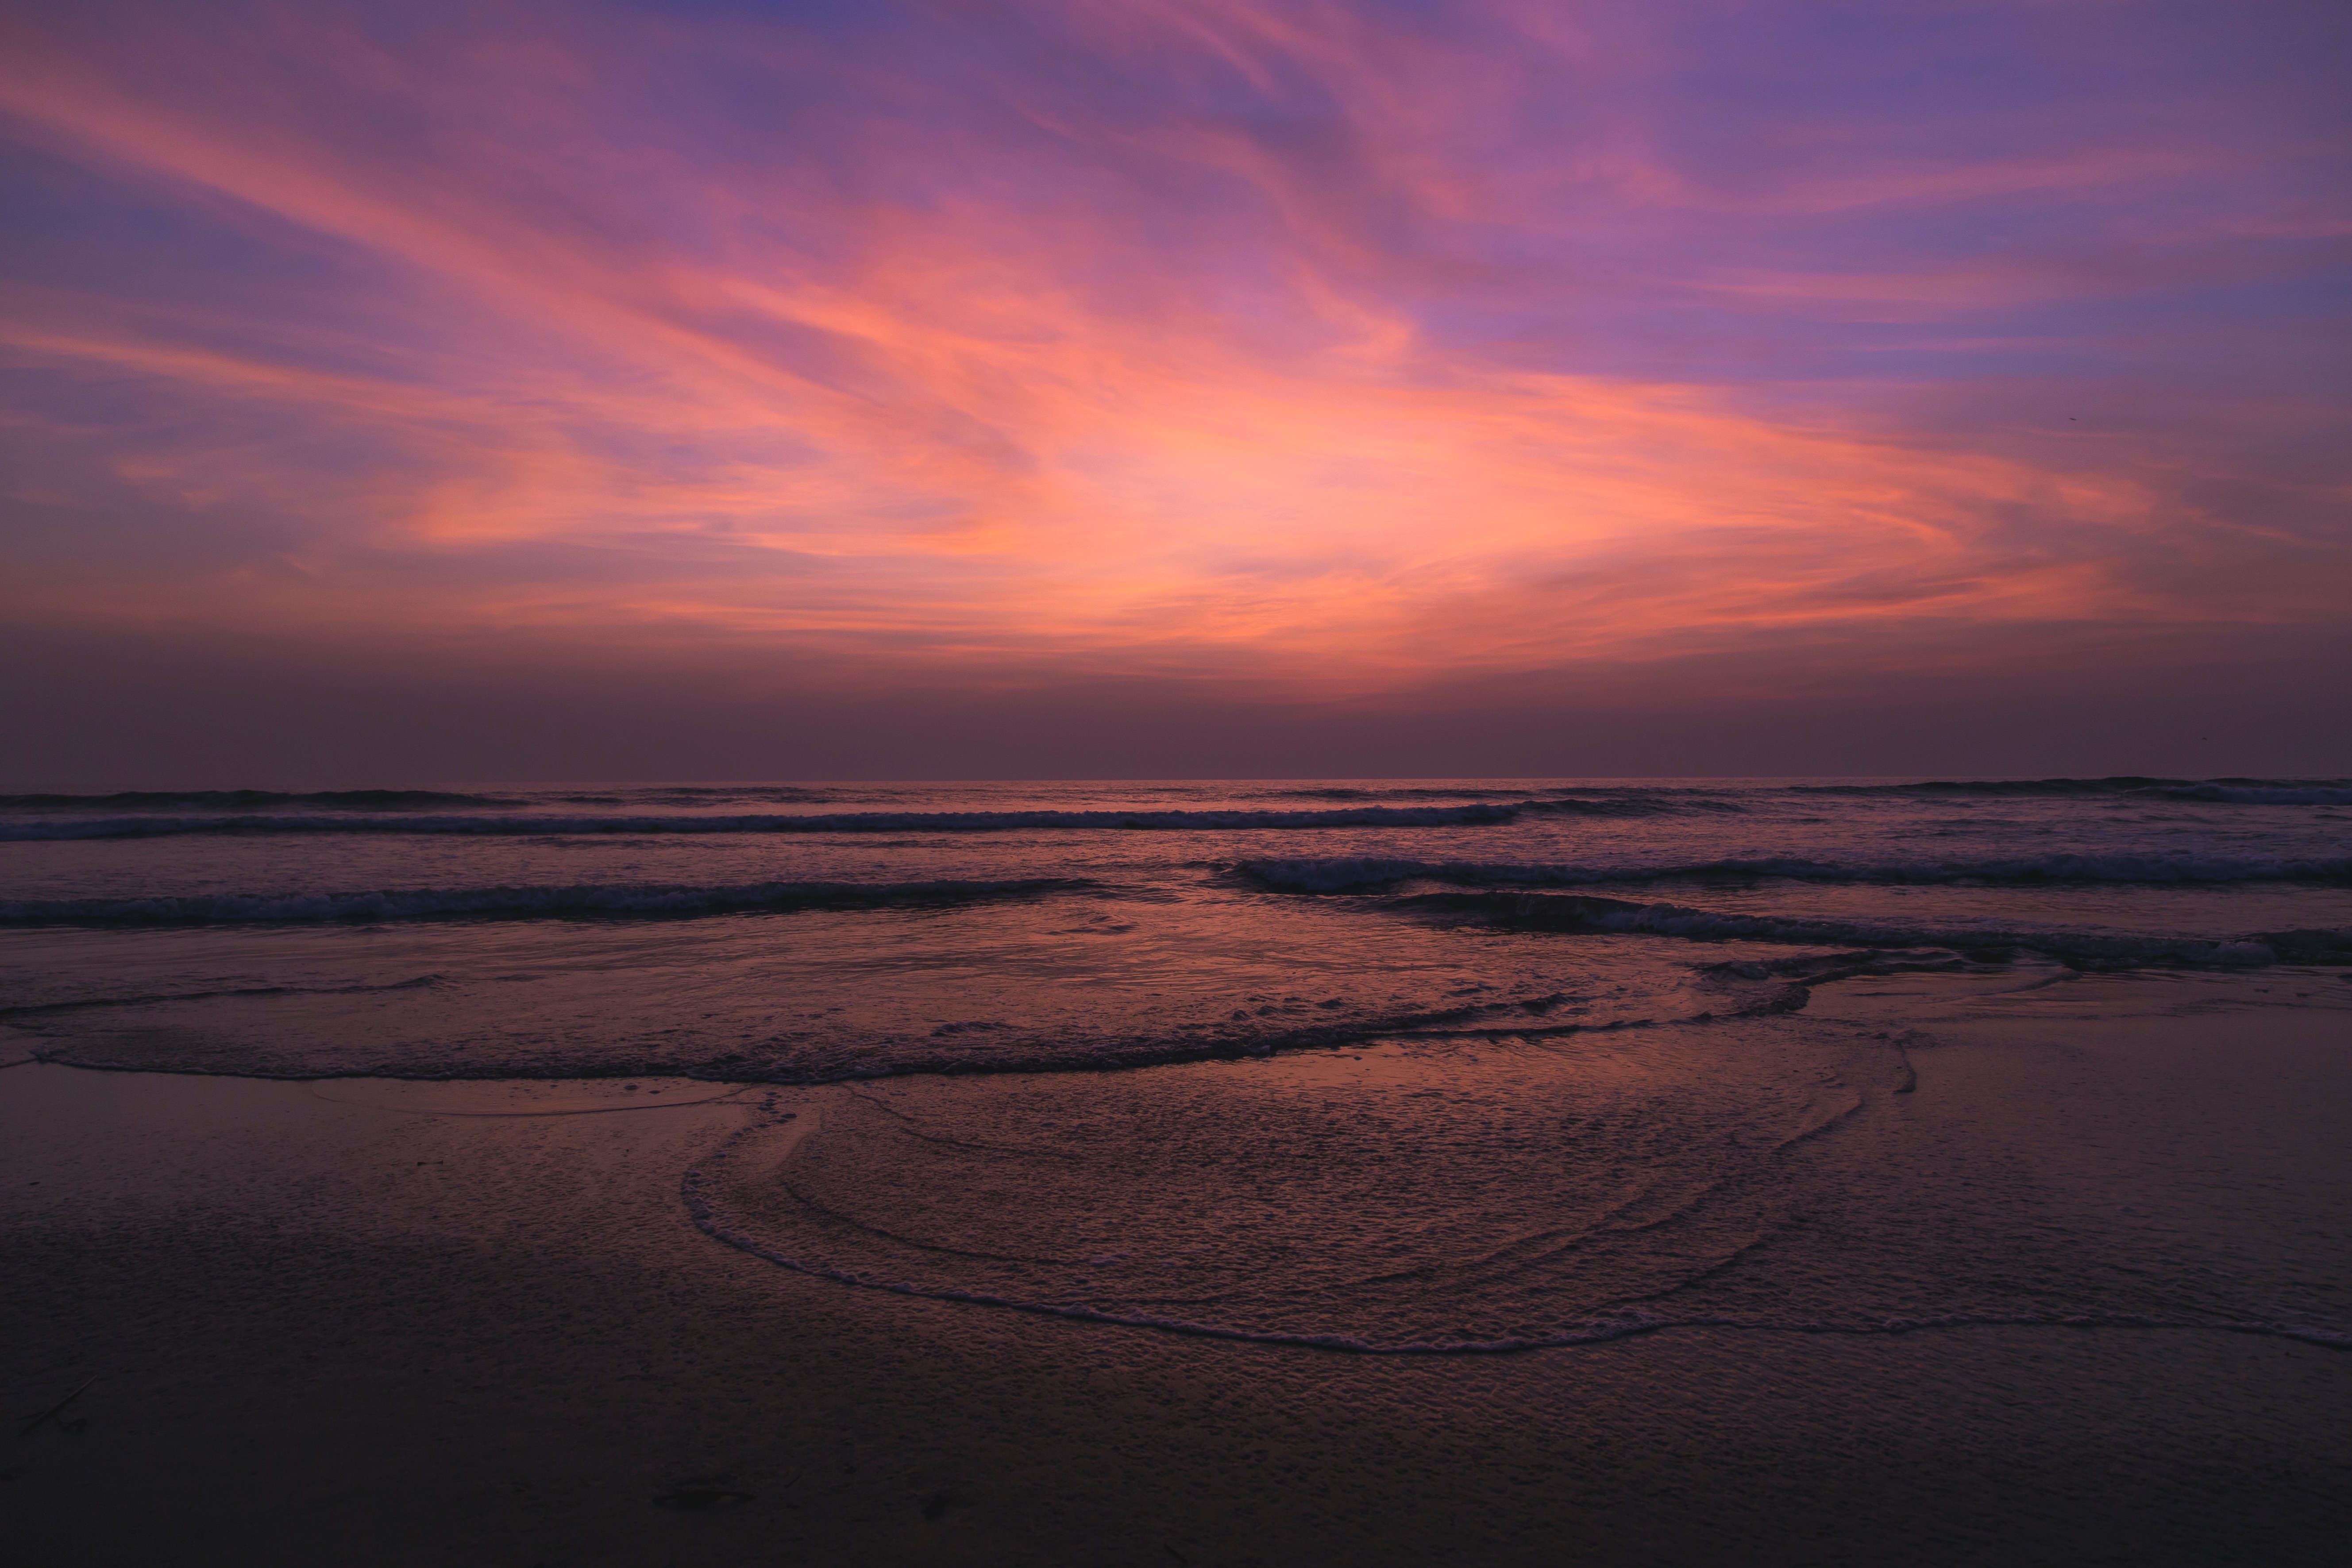
beach, sea, coast, sand, ocean, horizon, cloud, sky, sun, sunrise, sunset, sunlight, morning, shore, wave, dawn, atmosphere, dusk, evening, reflection, habitat, afterglow, natural environment